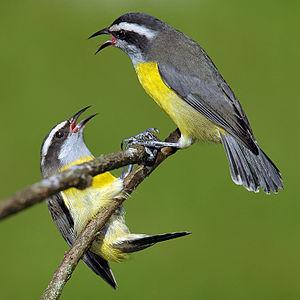
En ornithologie, le nom vernaculaire Sucrier désigne plusieurs espèces d'oiseaux de l'ordre des Passeriformes. Ils sont appelés ainsi en raison de leur habitude de se nourrir, entre autres, de la substance sucrée produite par les nectaires de certains végétaux.